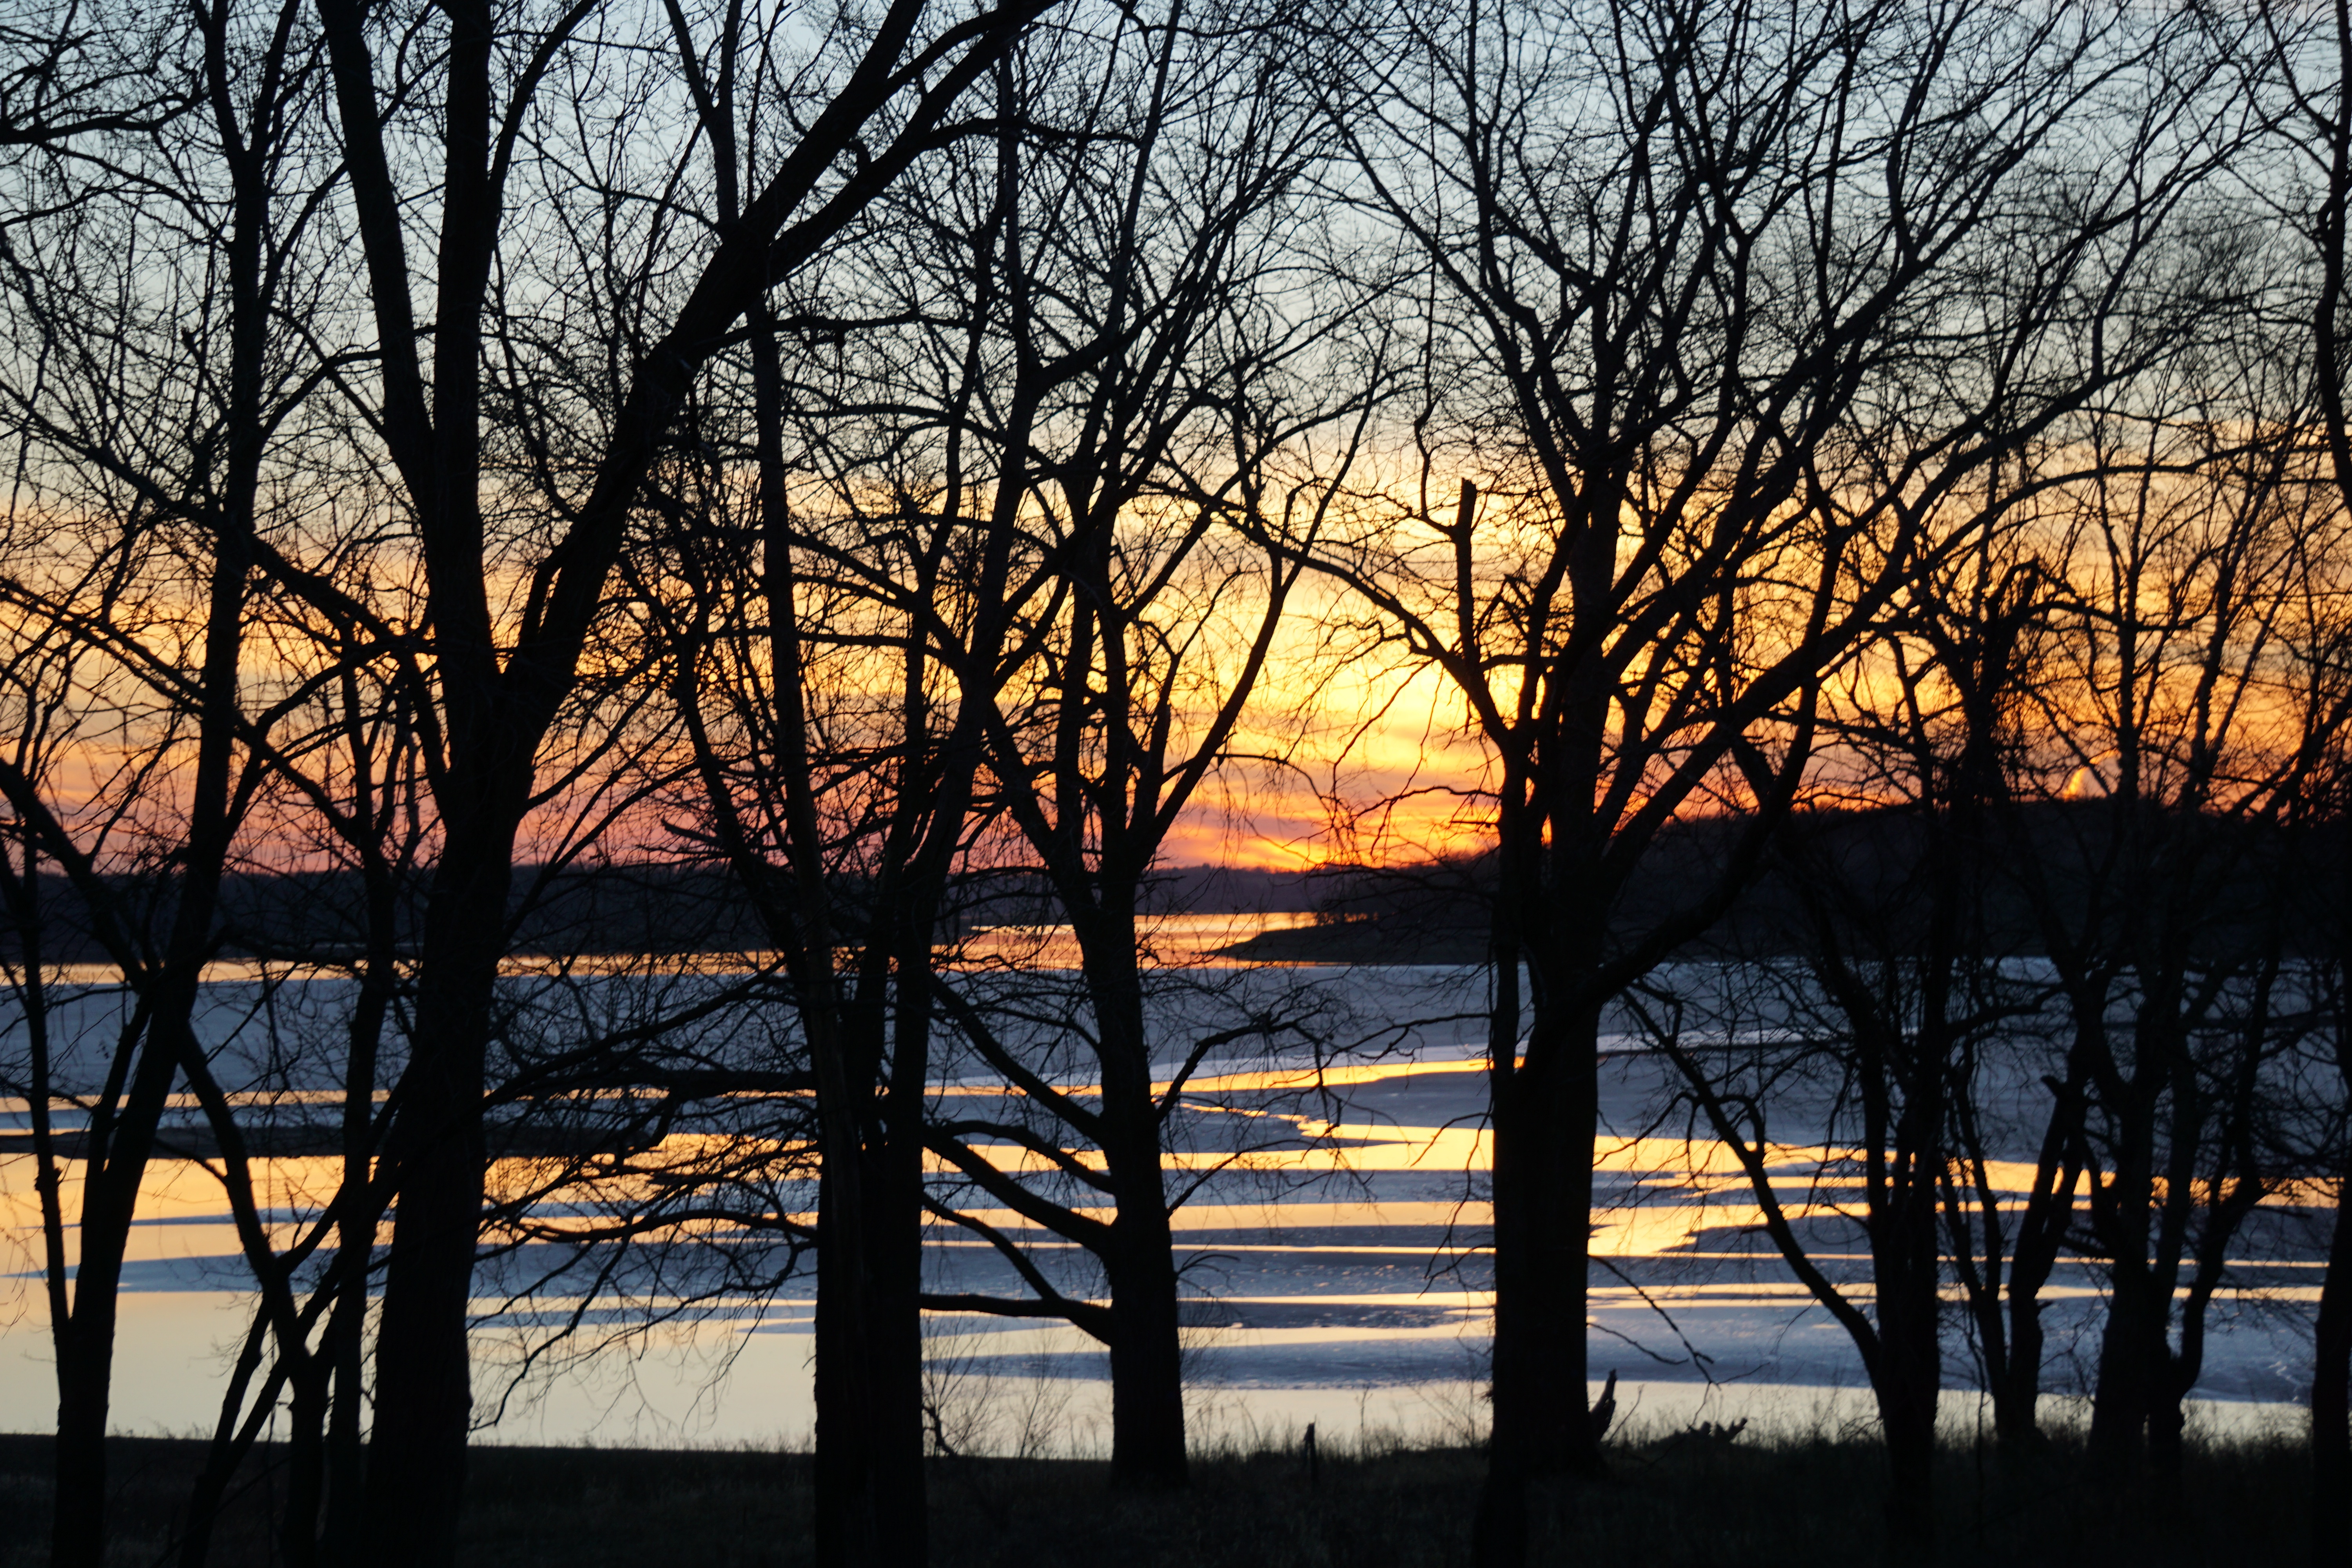
tree, nature, branch, winter, plant, sunrise, sunset, sunlight, morning, lake, dawn, dusk, evening, reflection, autumn, season, woody plant